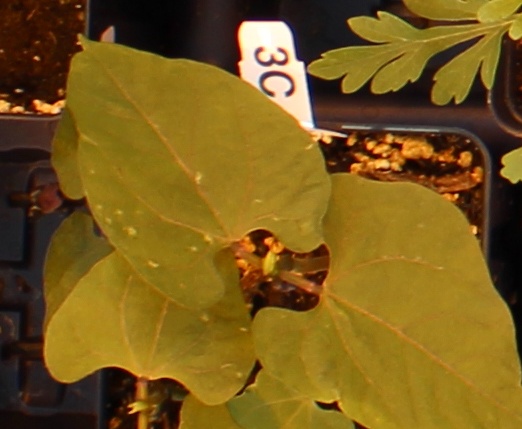
Label: Blackbean